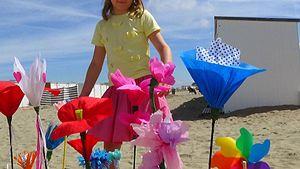
Magasin de fleurs à la plage